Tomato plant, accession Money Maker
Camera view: bottom (45 deg); turntable rotation: 30 degrees
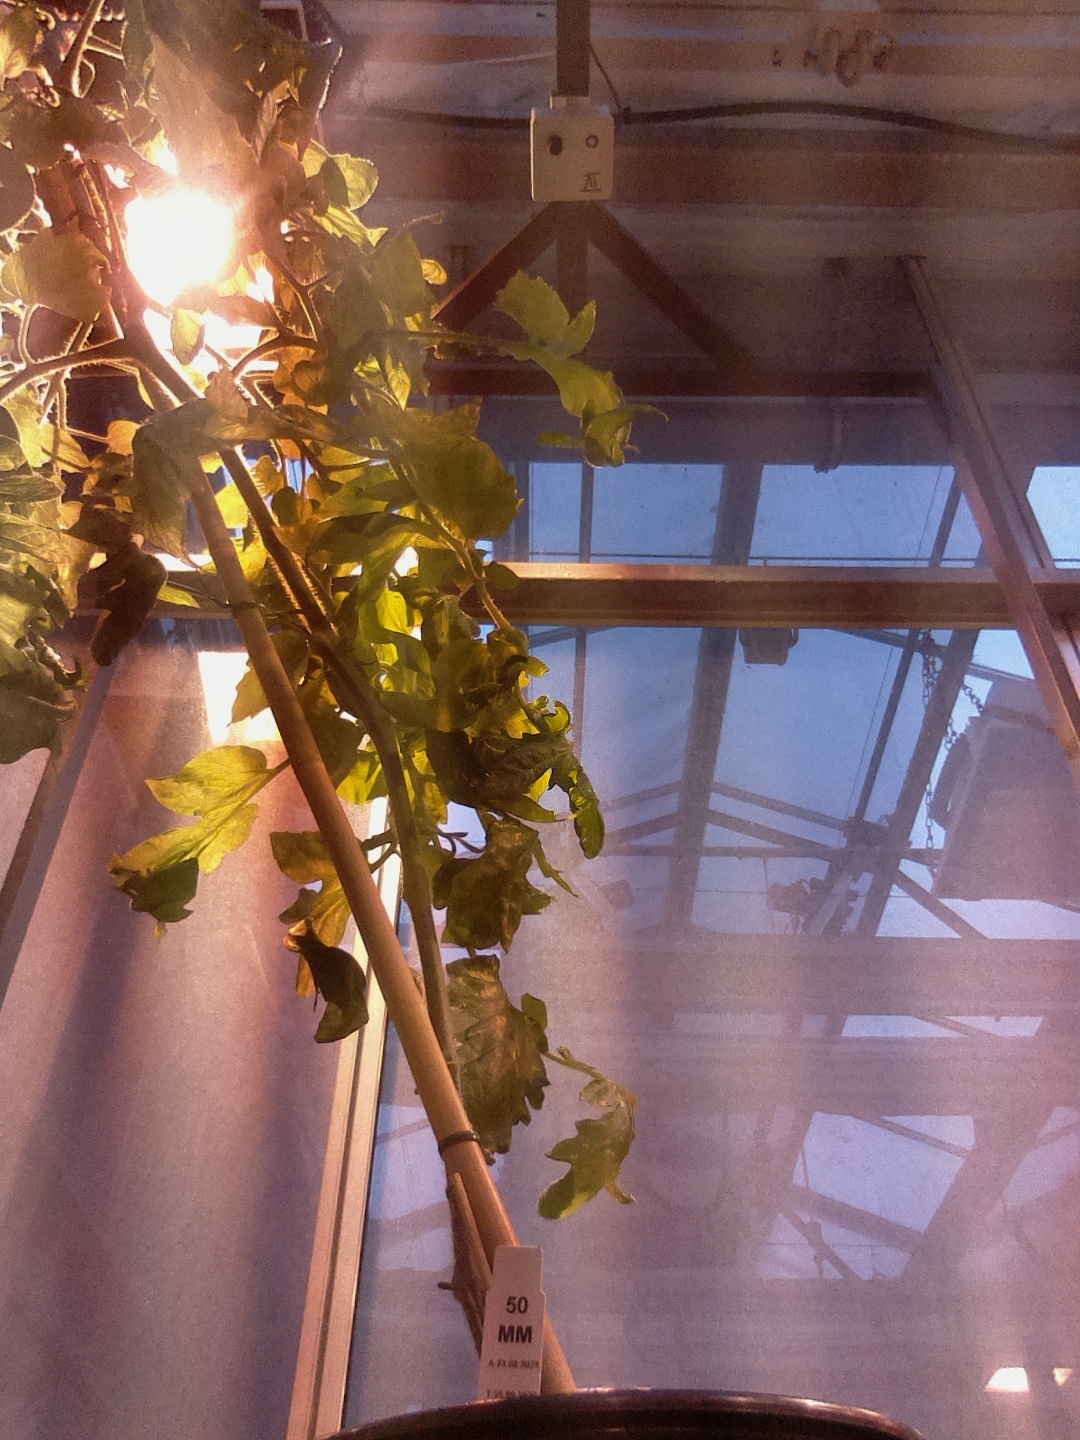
BBCH growth stage 75: 50%-60% of final fruit size